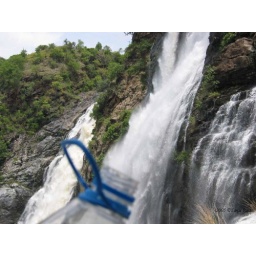
Trying to collect the whole of shivanasamudra in my bottle to take it home ;-)